Valliyur

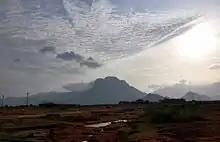
Valliyur

Valliyur is well connected by road and rail network. It is located on NH 44, the longest running north- south highway of India, the four-lane express way provides good connectivity to Valliyur. Scheduled bus services are available to Tirunelveli, Nagercoil, Chennai, Madurai, Coimbatore, Thiruvananthapuram, Bengaluru and many other places. The Valliyur Railway station is located on the eastern part of the town provides train connections with Chennai, Bengaluru, Mumbai, Delhi, Howrah, etc.